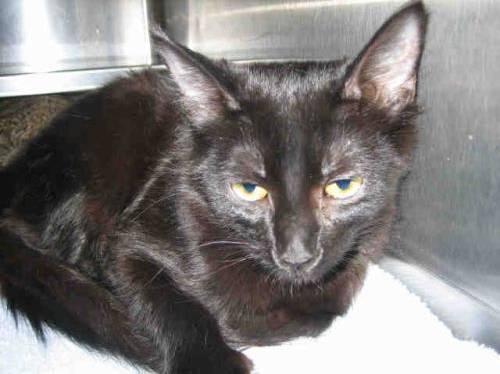
cat